Ropsha

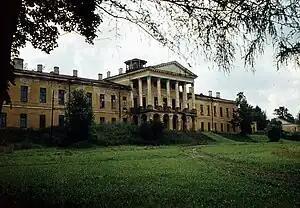
The Ropsha Palace around 1980

Ropsha is a settlement in Lomonosovsky District of Leningrad Oblast, Russia, situated about south of Peterhof and south-west of central Saint Petersburg, at an elevation of to . The palace and park ensemble of Ropsha are included in the UNESCO World Heritage list as a constituent of Historic Centre of Saint Petersburg and Related Groups of Monuments.